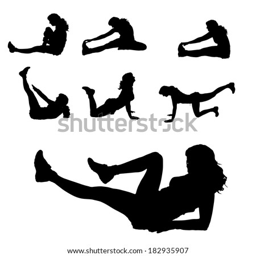
vector silhouette of a woman who practices on white background .